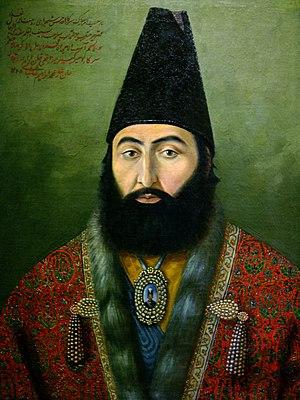
Amir Kabir, dont le nom complet est Mirza Taghi Khan Amir-Nezam Farahani, était le chancelier de l'empire de Perse sous le règne de Nasseredin Shah. Il est né à Hazaveh, à proximité d'Arak.